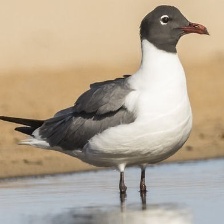
Species: LAUGHING GULL
Scientific name: LEUCOPHAEUS ATRICILLA